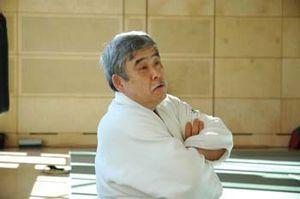
Photo de toshiro suga sur son site lors d'un stage en 2007
Toshirō Suga Shihan, né à Tokyo le 22 août 1950, est un enseignant d'aïkido, 7ᵉ dan Aïkikaï Shihan.